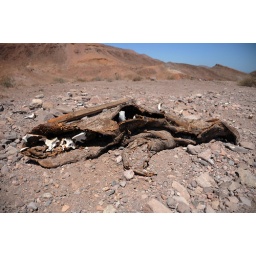
out farm animal all dried up out on the highway 5 in Baja California